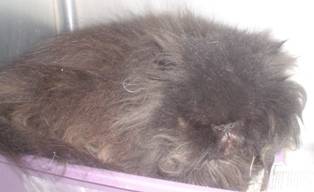
Label: cat